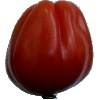
Label: Tomato Heart 1